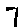
Label: 7